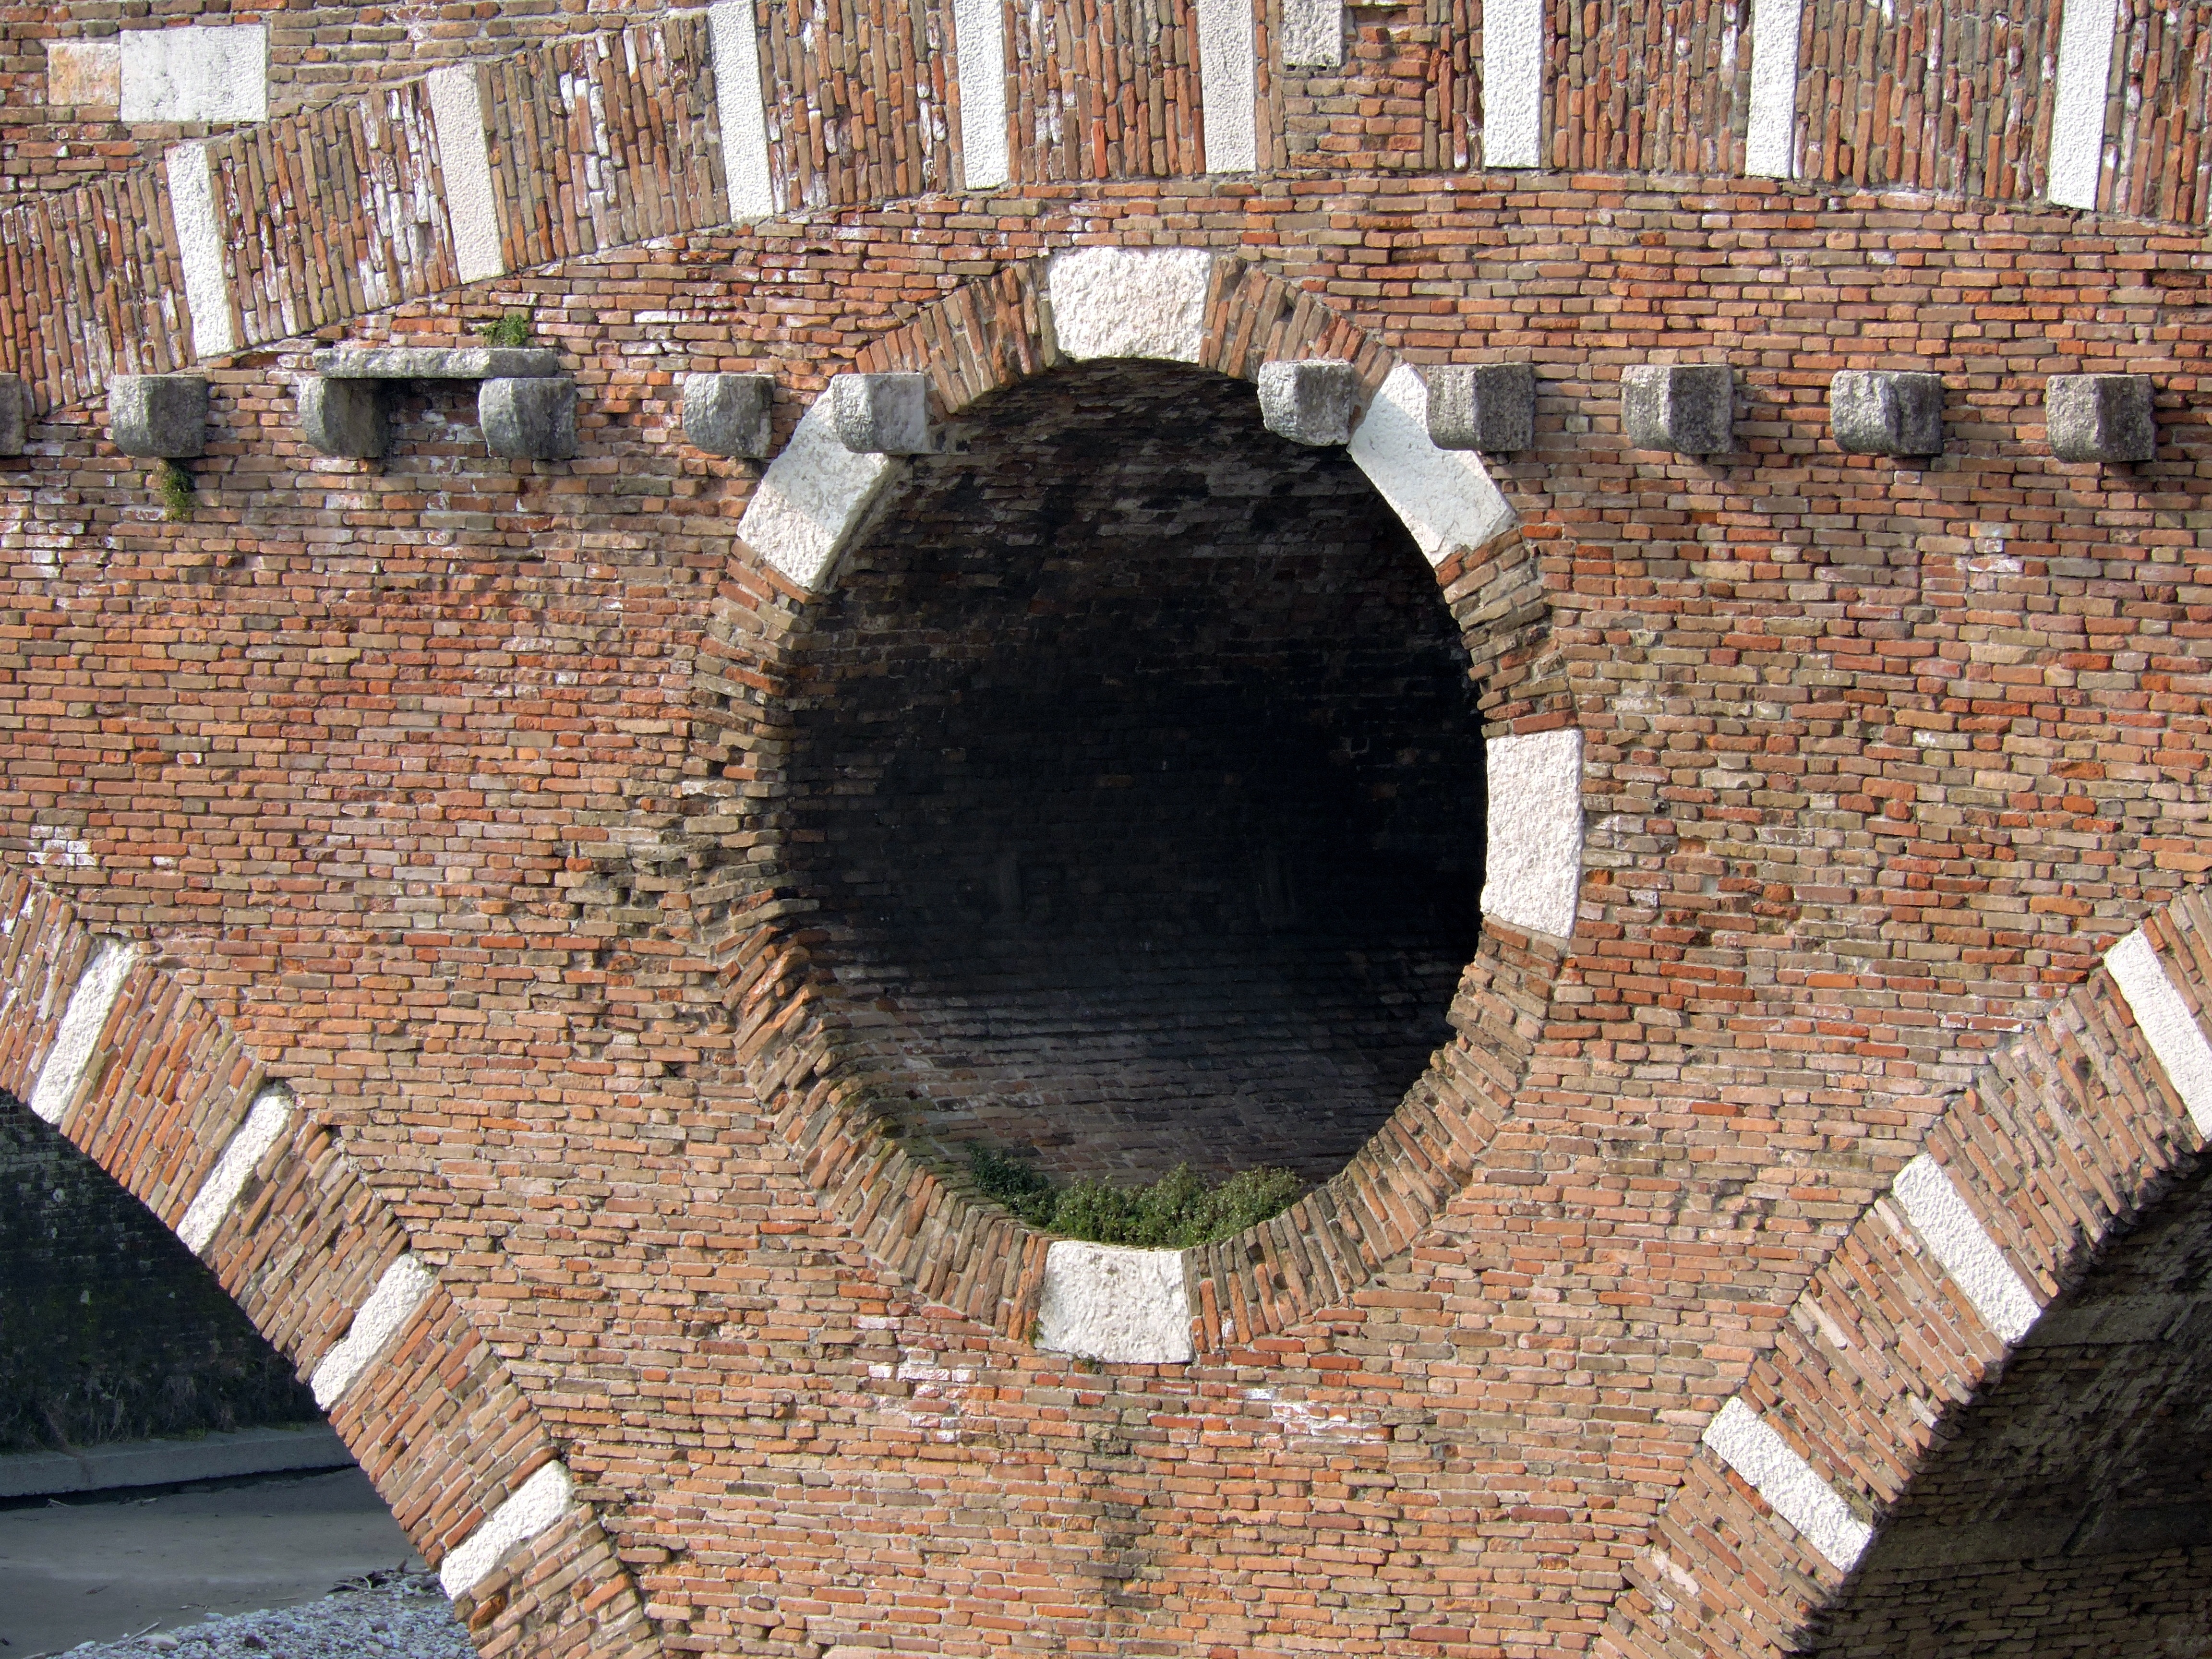
rock, wood, bridge, wall, stone, monument, ancient, italy, brick, circle, ruins, verona, arc, brickwork, ancient history